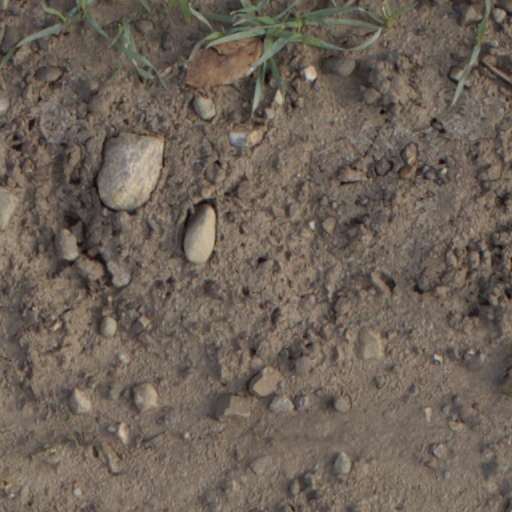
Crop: wheat